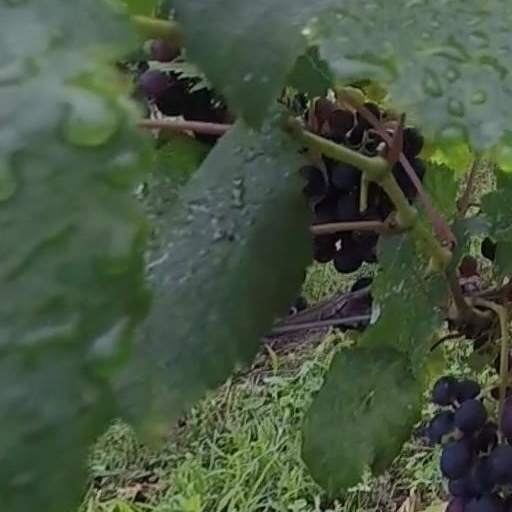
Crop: grape